Arkady Averchenko

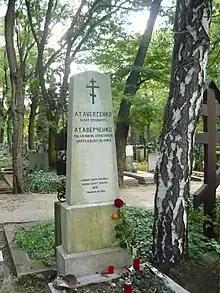
Averchenko's grave in Prague, Olšany Cemetery

Averchenko felt comfortable while in Istanbul. There were many other fellow Russian refugees in the city at the time.